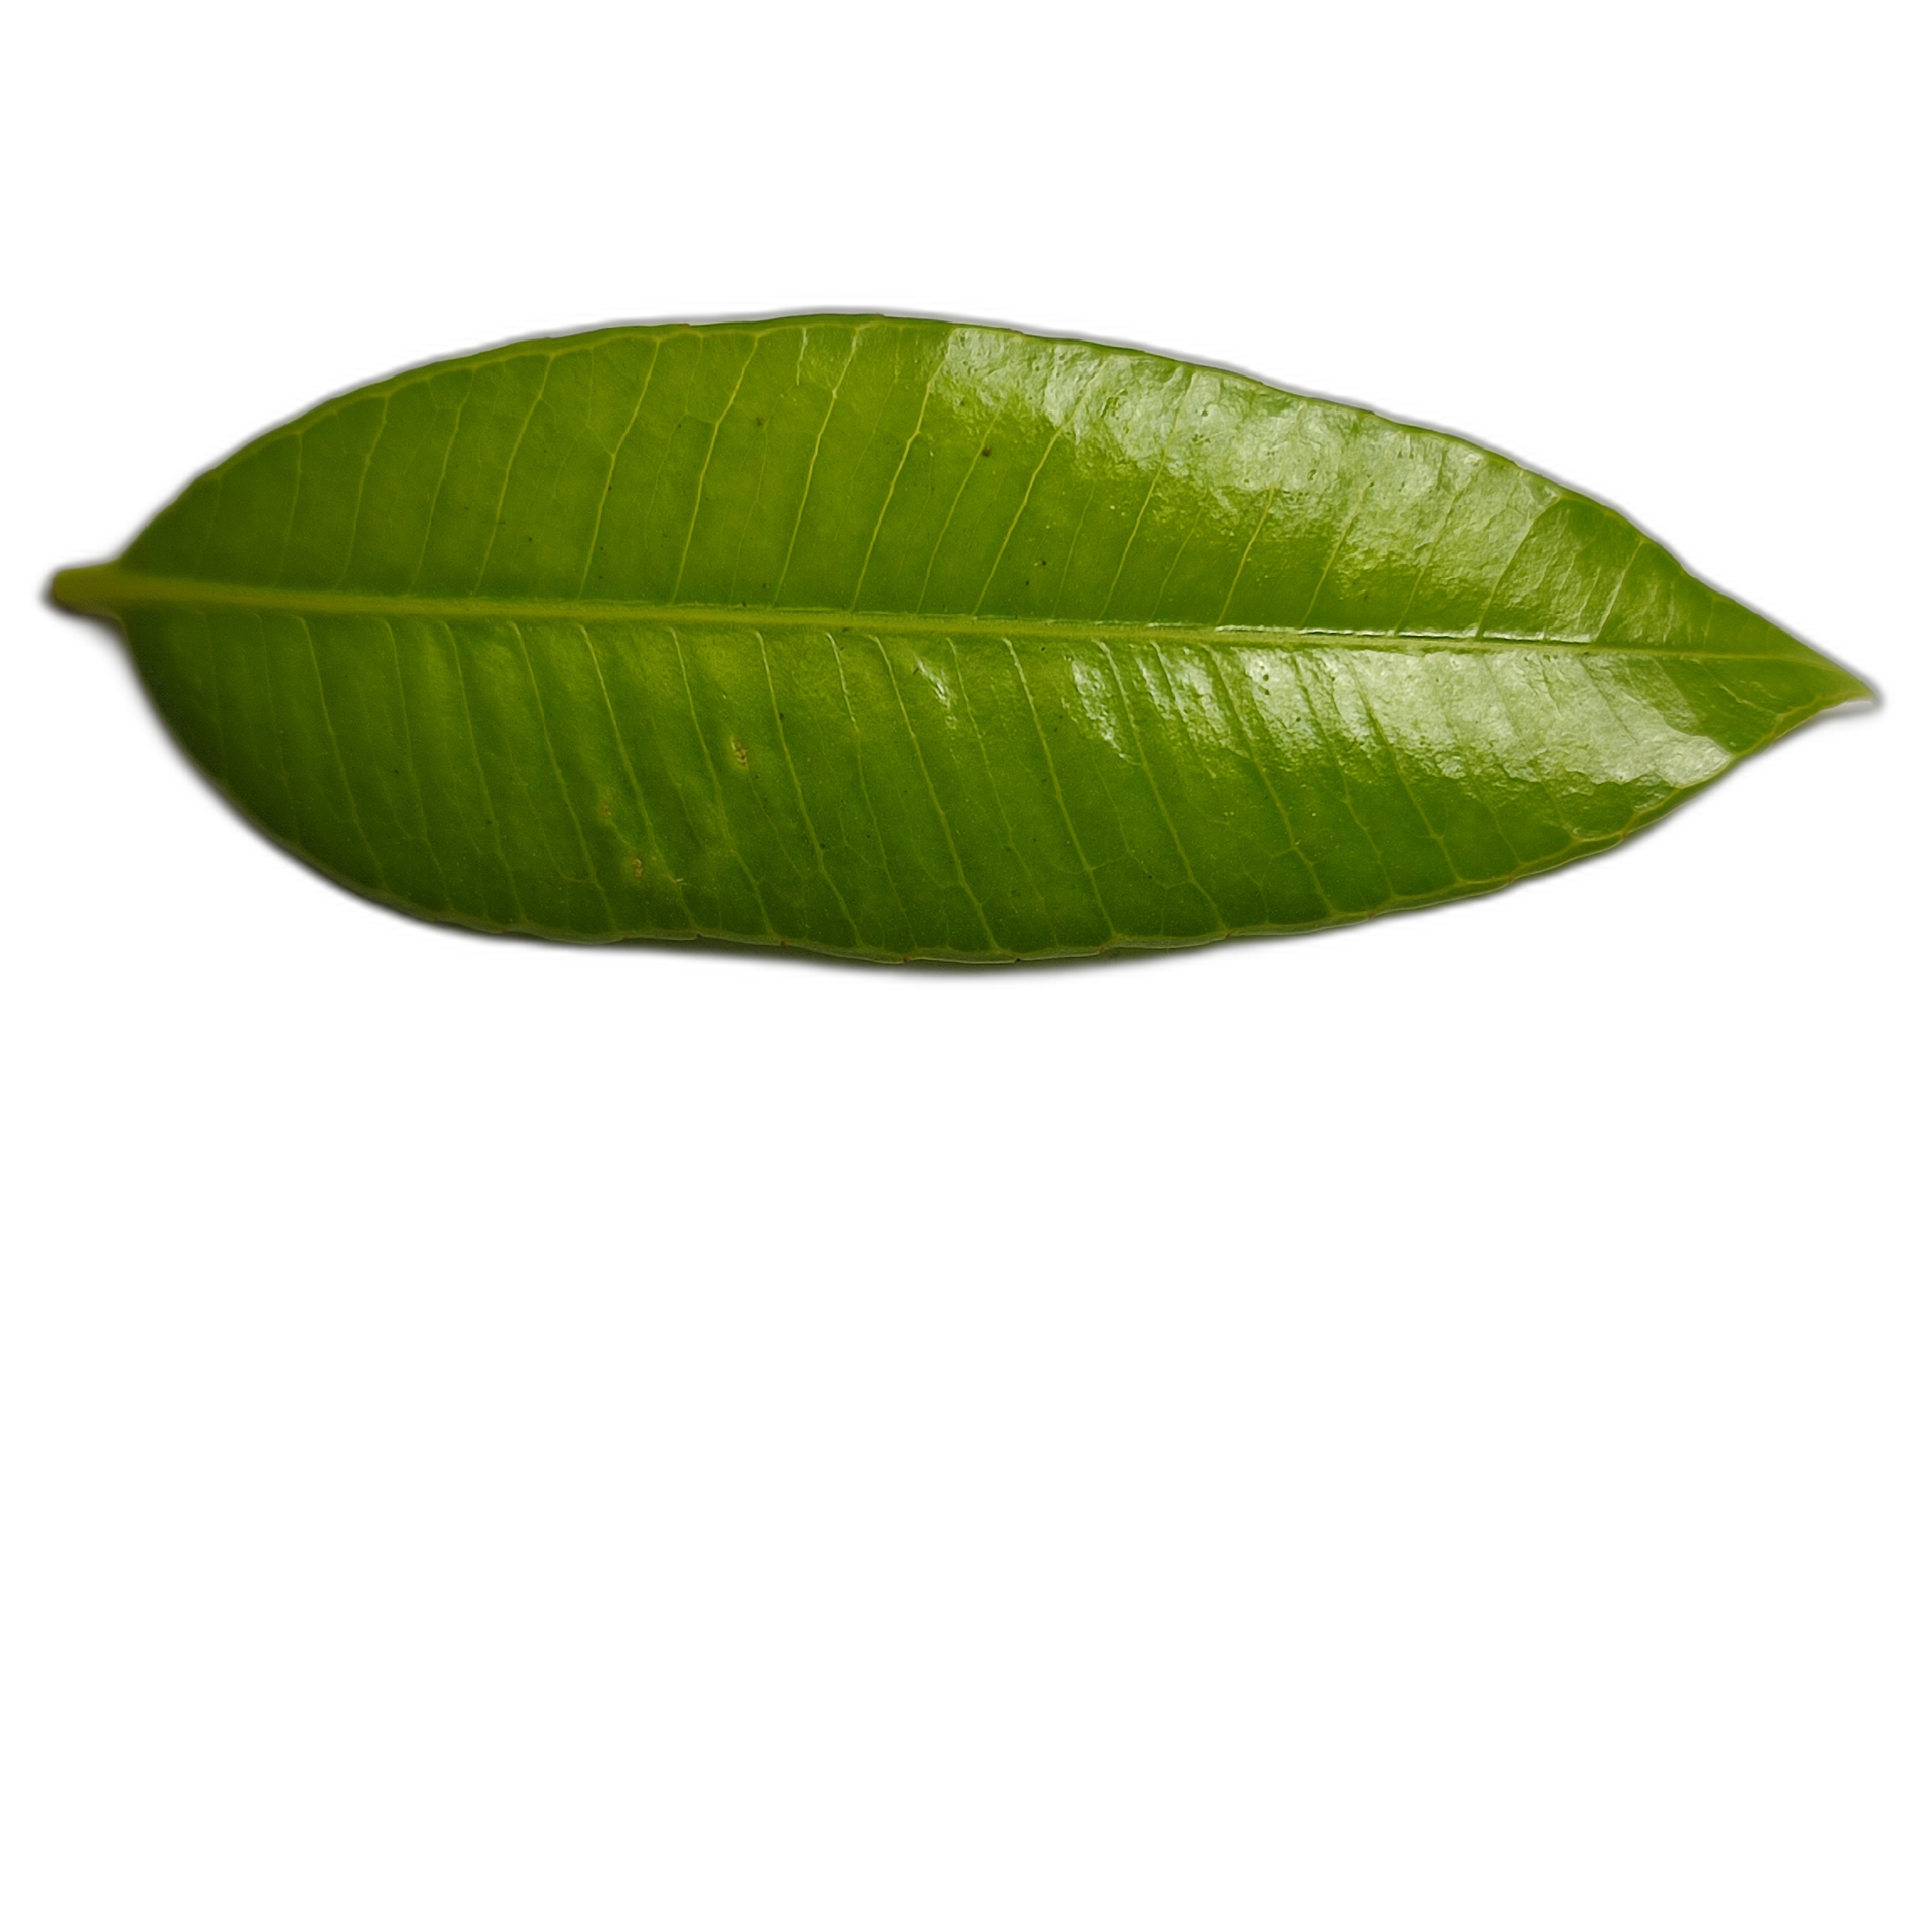
Label: healthy